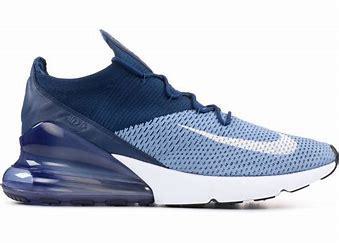
Brand: Nike
Model: Air Max 270 Flyknit